Raj Pannu

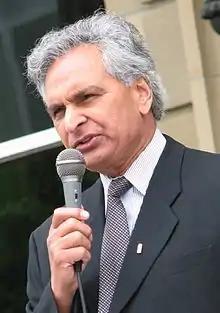
Pannu in 2007

Rajinder Singh Pannu (January 12, 1934 – January 30, 2025) was a Canadian politician and educator, who served as the leader of the Alberta New Democratic Party from 2000 to 2004, and served a member of the Legislative Assembly of Alberta (MLA) representing the riding of Edmonton-Strathcona from 1997 to 2008.